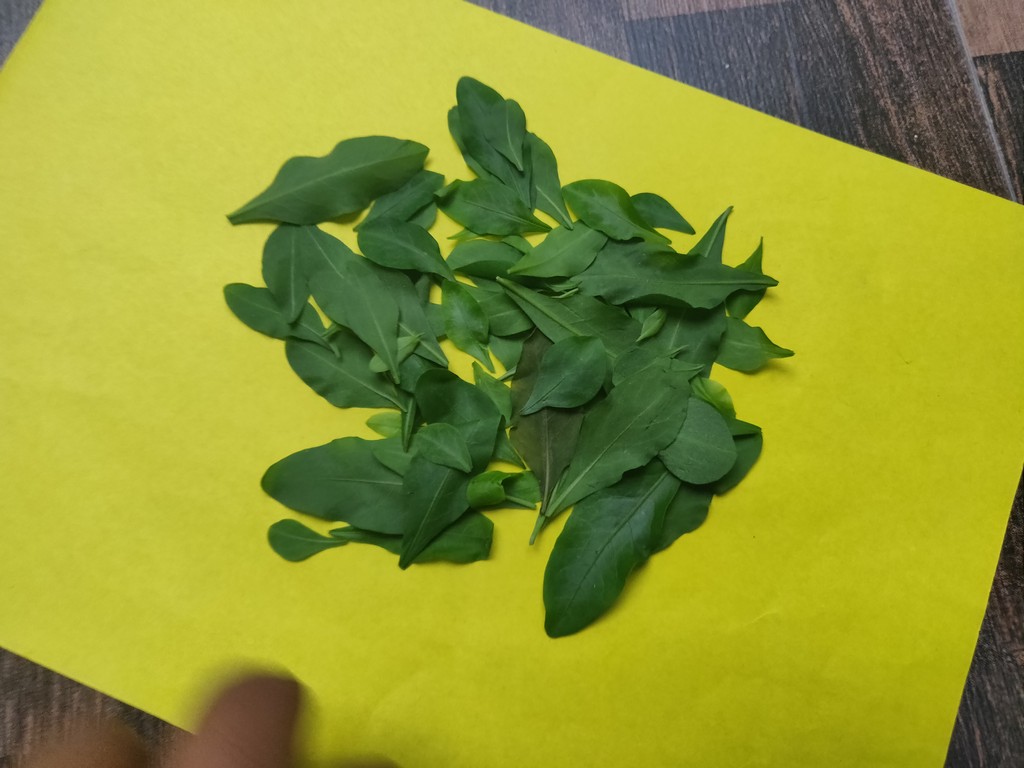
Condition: Healthy
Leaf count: multiple
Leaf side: unknown